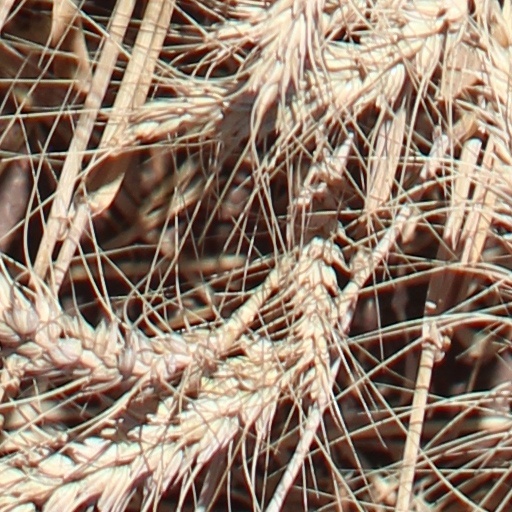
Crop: wheat